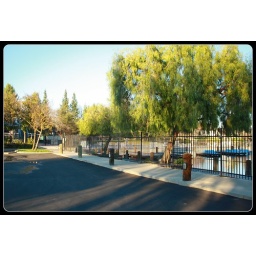
it was a beautiful, clear day...drove to nearby woodward lake where the affluent have a man-made lake in their backyard